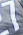
Number: 7